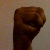
The image shows a hand gesture representing the letter 'M' in Indian Sign Language.